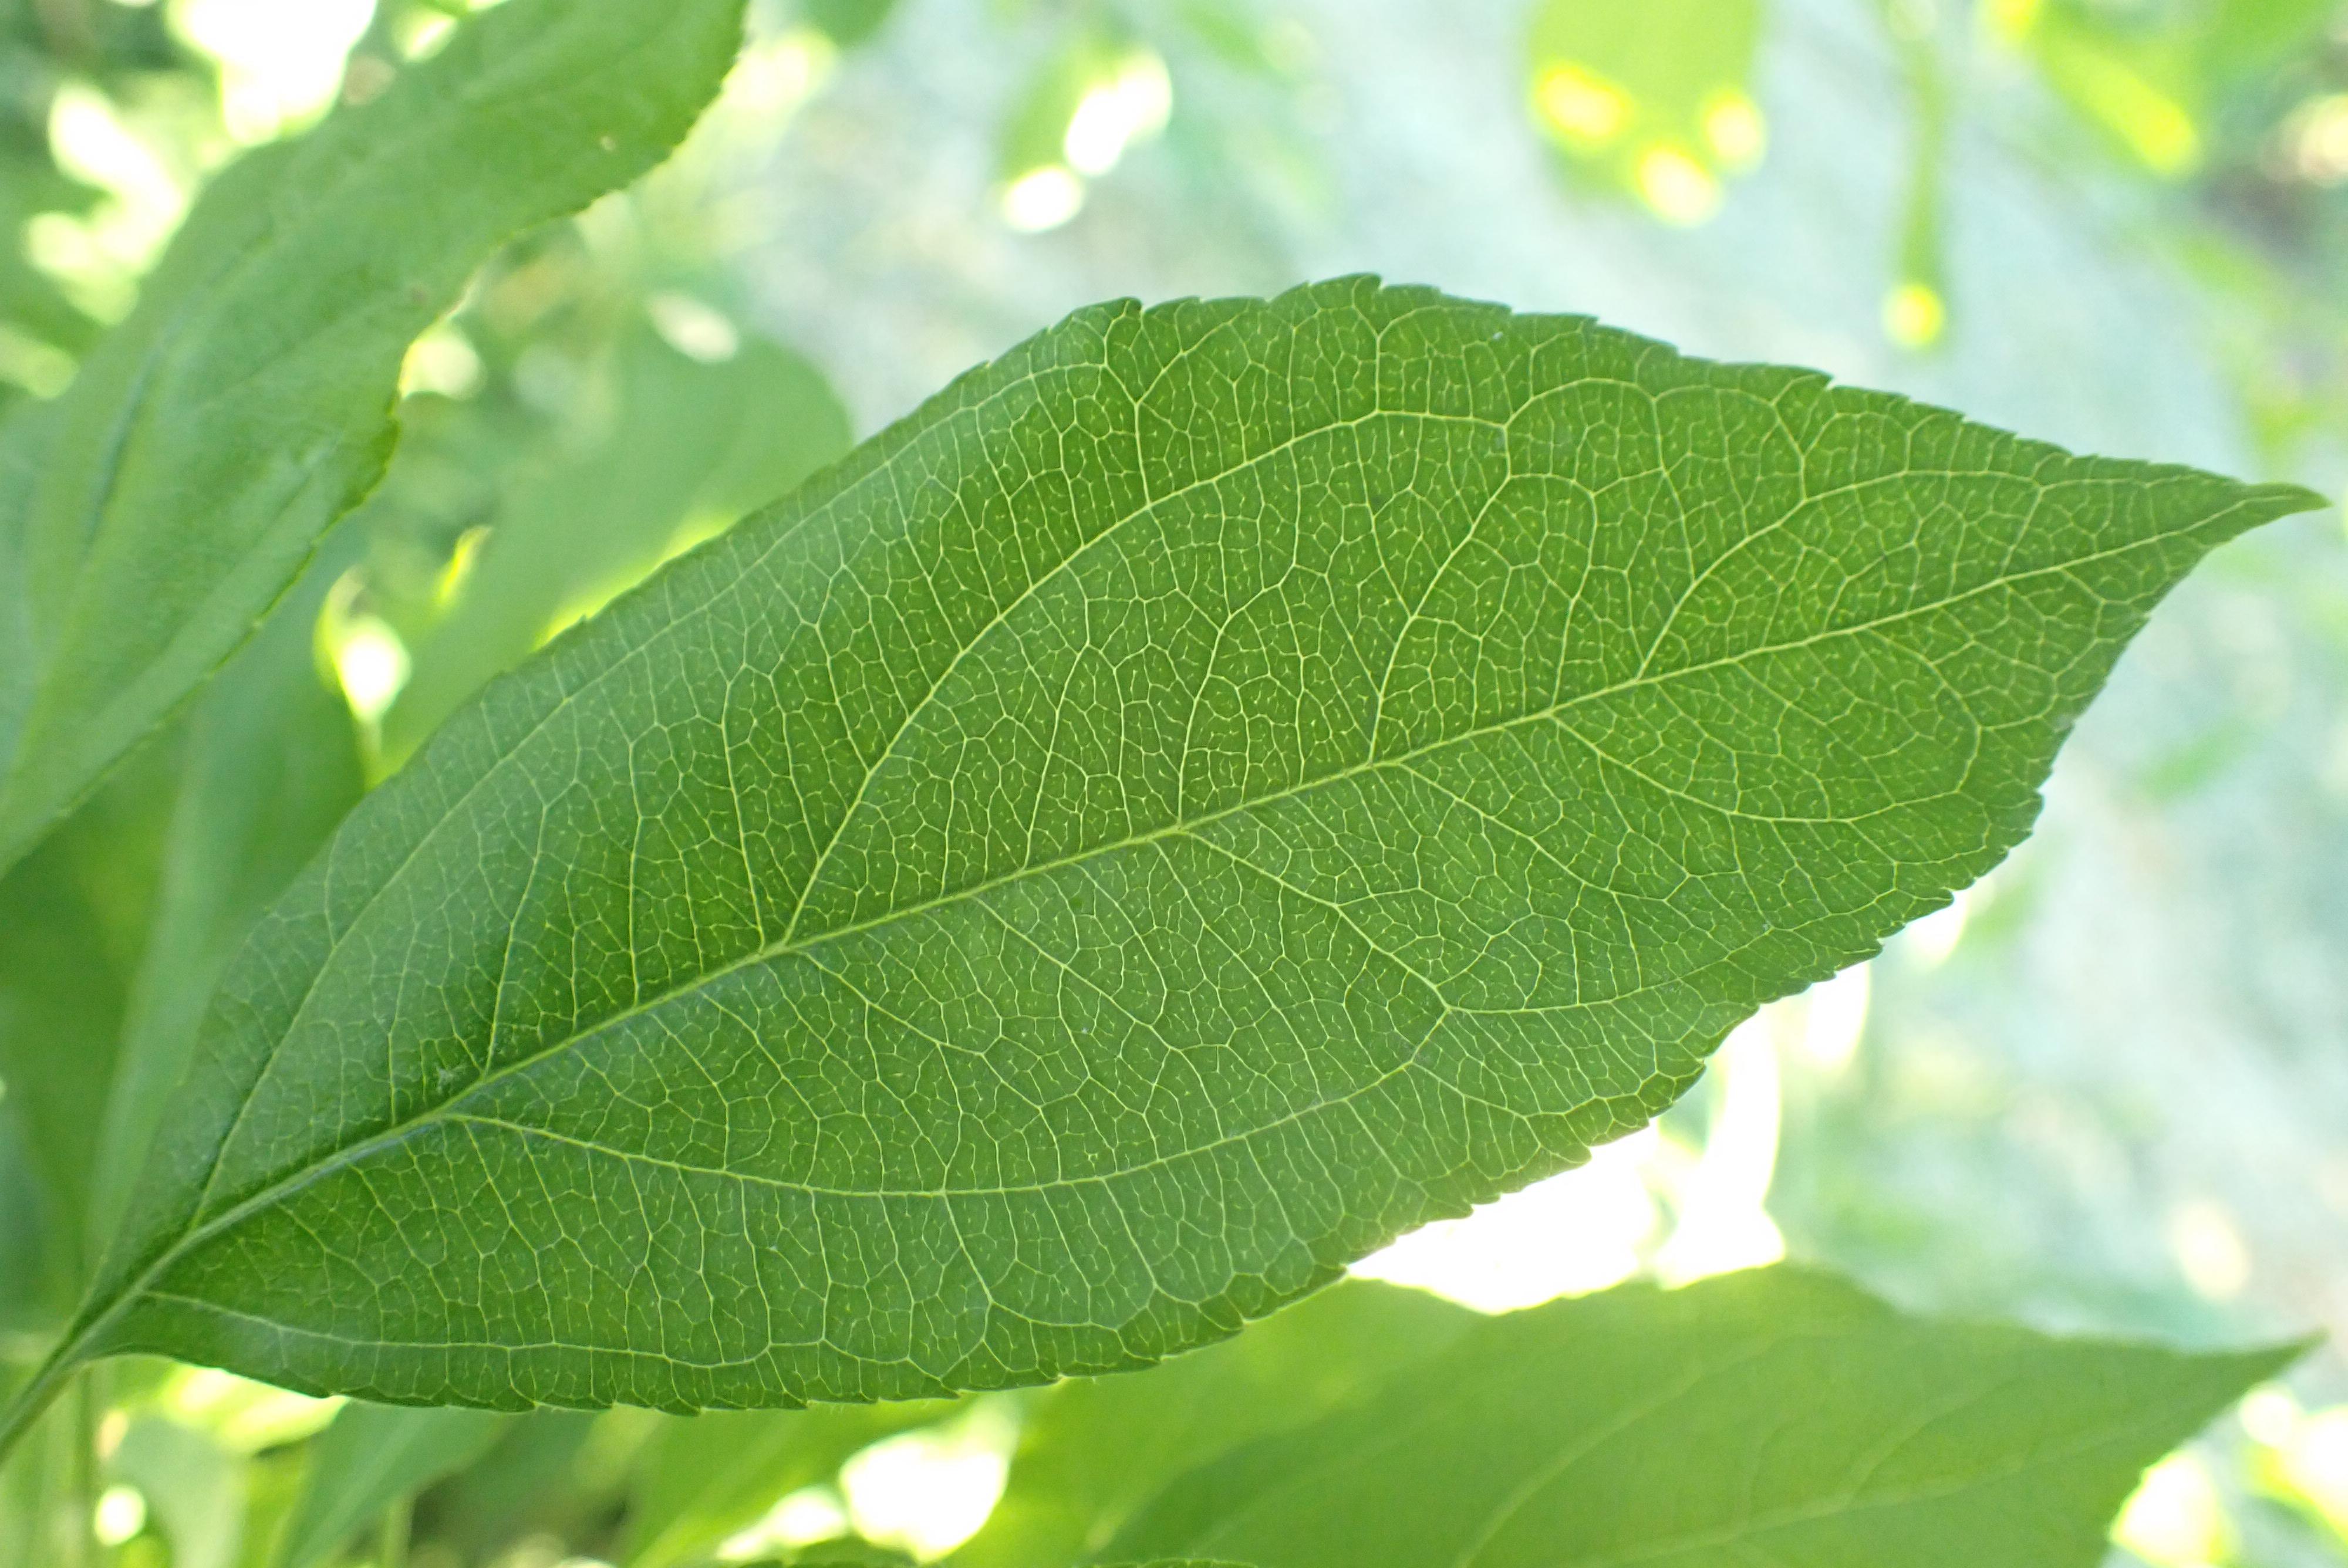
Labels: healthy